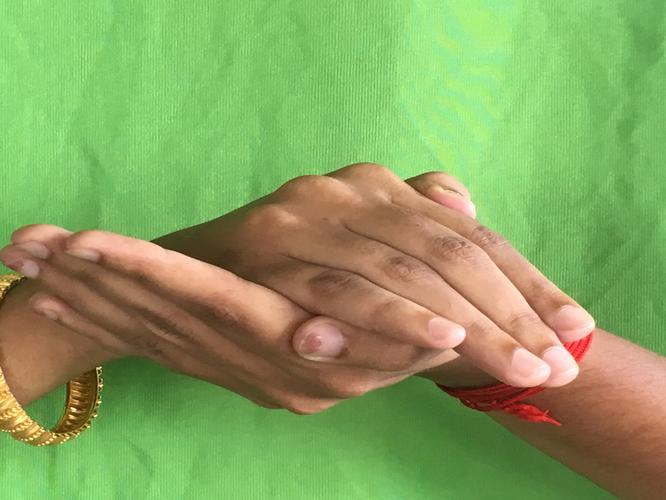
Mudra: Samputa
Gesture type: double_hand